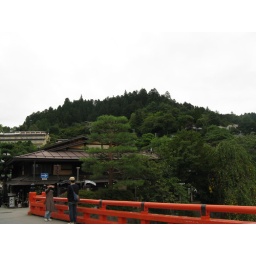
Takayama castle was on this hill in 1590.